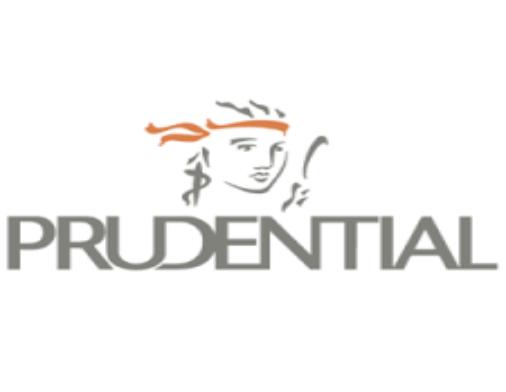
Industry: Others